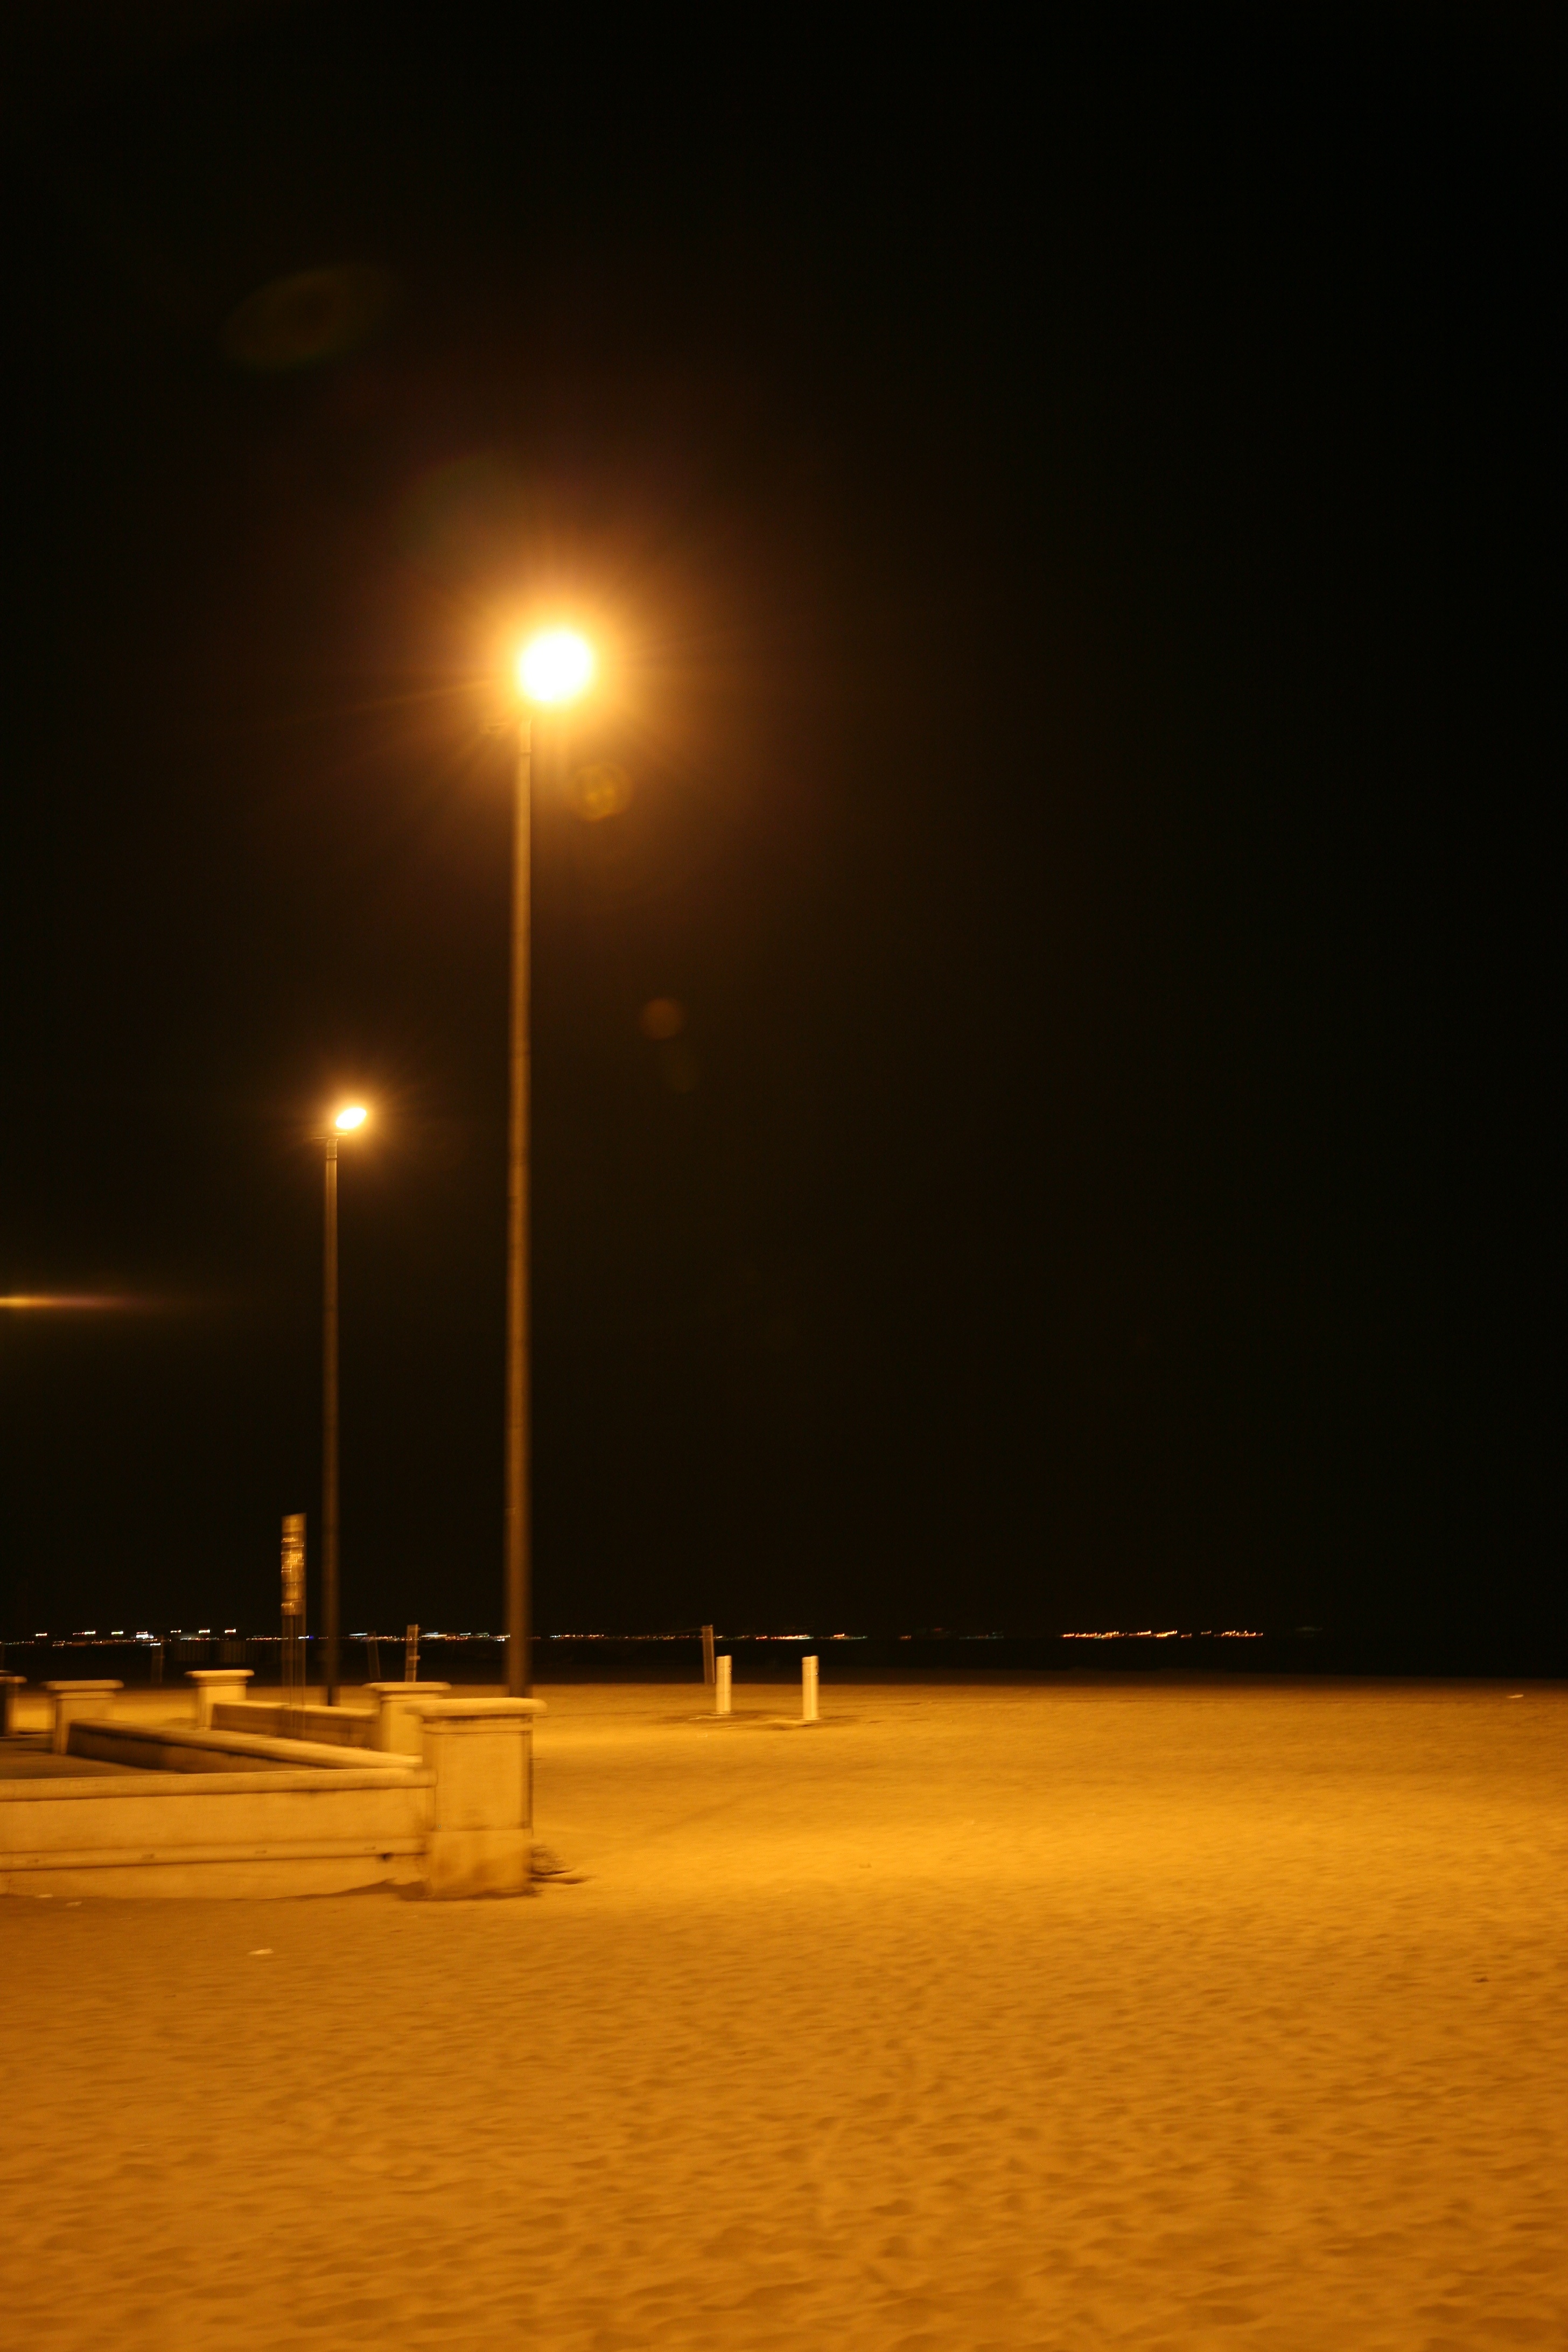
beach, light, sunset, night, sunlight, morning, dawn, dusk, evening, darkness, street light, lighting, strand, plage, spain, espagne, light fixture, playa, valencia, espanha, frontdemer, espana, spanien, paseomaritimo, spagna, seafront, spanje, espanya, valence, malvarrosa